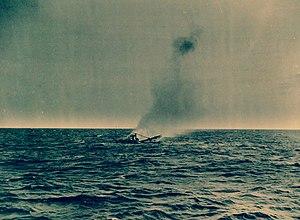
L'USS Scorpion (SS-278) est un sous-marin de la classe Gato construit pour l'United States Navy pendant la Seconde Guerre mondiale.